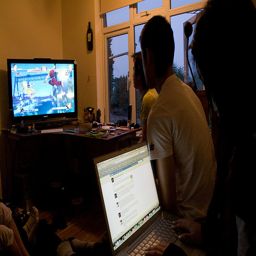
A man sitting in a chair in front of a TV.
Two people are are playing a video game while one person is on a laptop.
A person uses a laptop while two others watch television.
A group of people watch TV and surf the web.
a soerson using a laptop in a living room while others play a video game